Landon Cassill

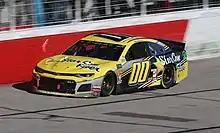
Cassill at Atlanta Motor Speedway in 2019

On December 17, 2018, it was announced that Cassill would drive the No. 00 car full-time in 2019. During the year, Cassill had the lowest crash rate among Cup drivers.